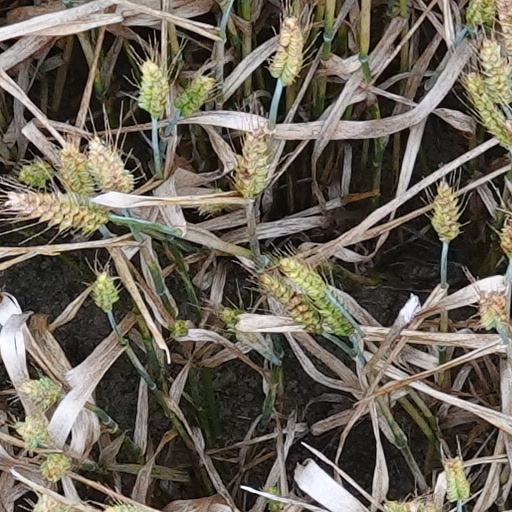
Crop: wheat